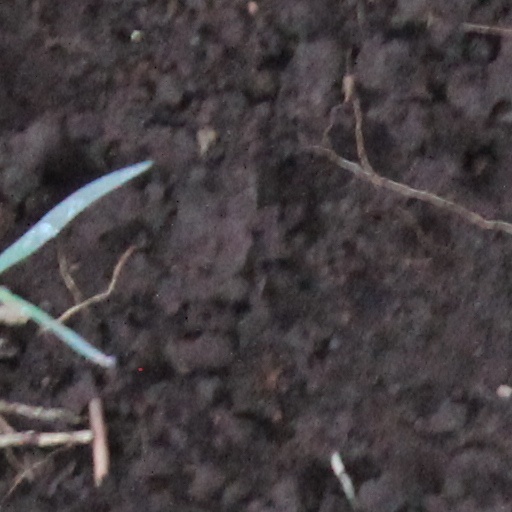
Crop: wheat